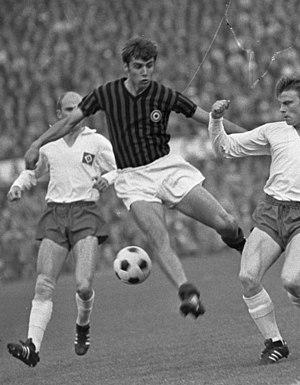
Pierino Prati, né le 13 décembre 1946 à Cinisello Balsamo dans la province de Milan et mort le 22 juin 2020, est un footballeur italien qui a joué au poste d’attaquant pour le Milan AC. Il a remporté une Ligue des champions et le Championnat d'Europe de football 1968.